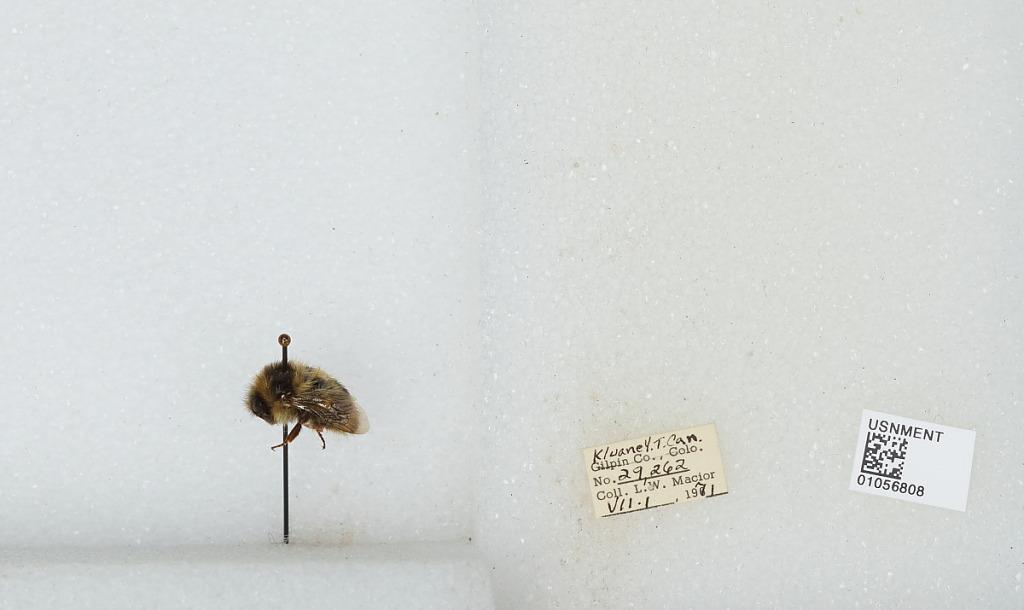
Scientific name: Bombus bifarius nearcticus
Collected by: L. Macior
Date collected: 1971-7-1
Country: Canada
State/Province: Yukon Territory
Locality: Kluane
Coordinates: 60.75, -139.5